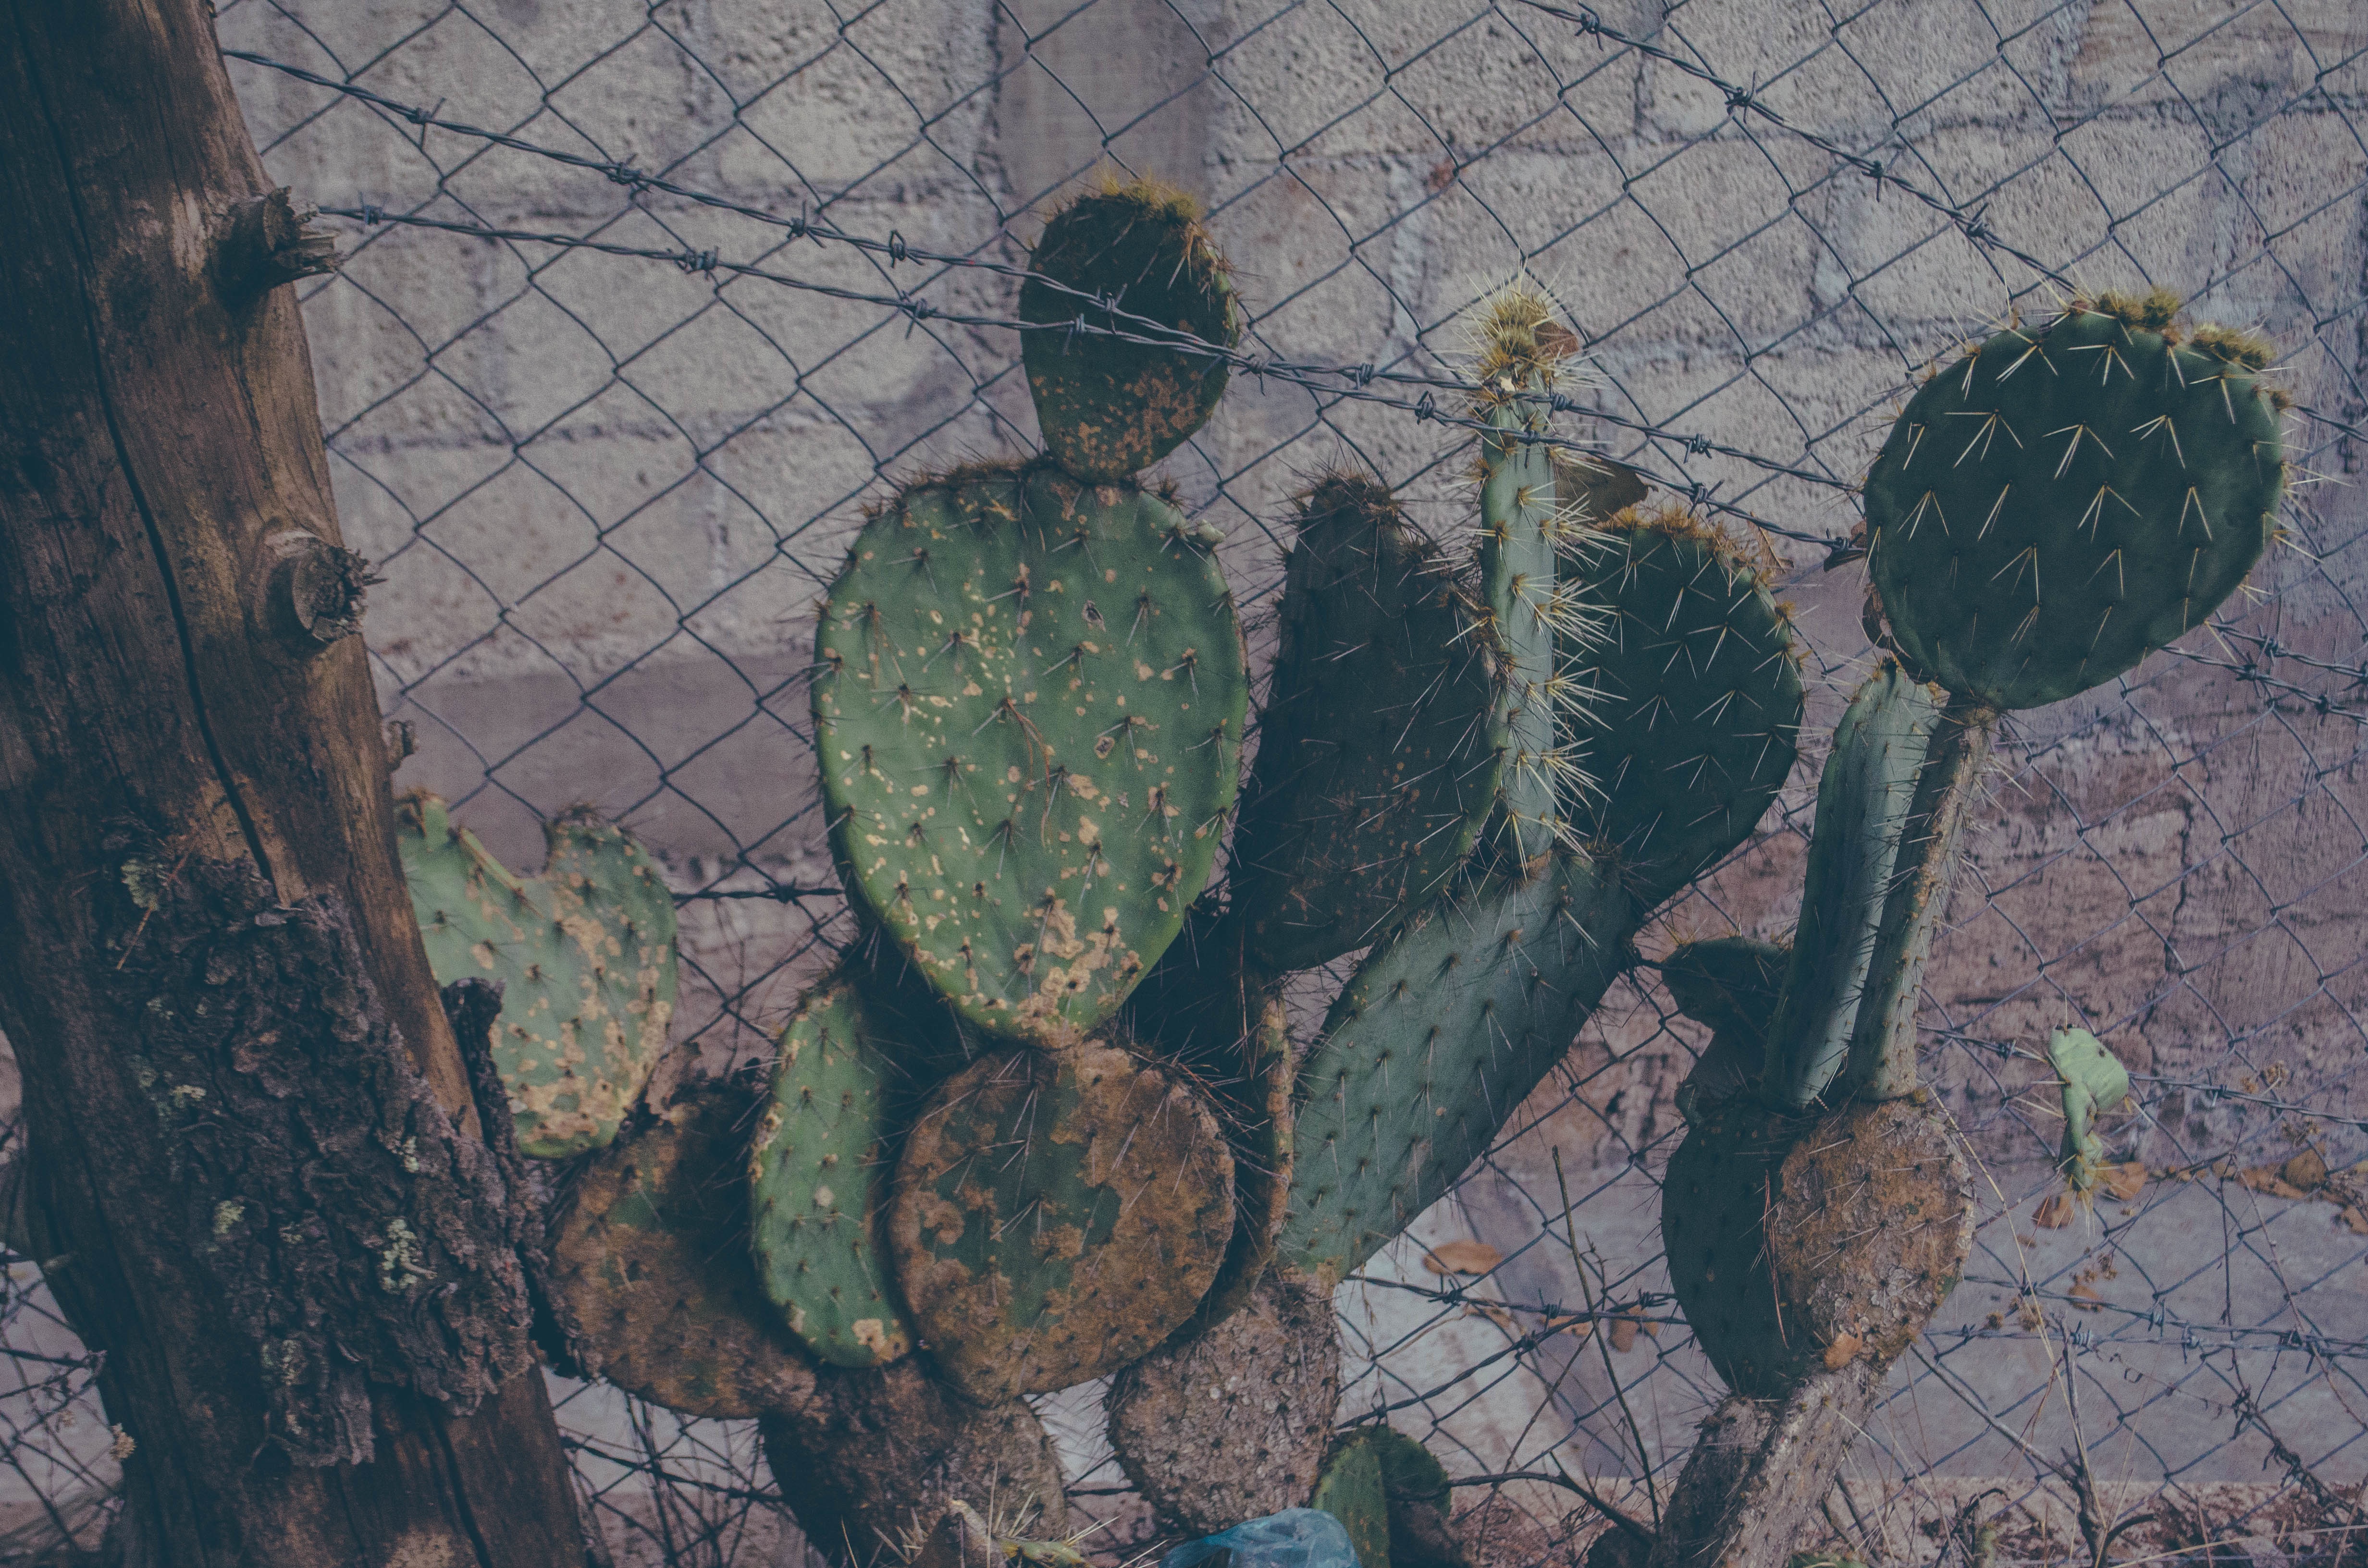
cactus, plant, leaf, flower, green, botany, flora, flowering plant, plant stem, land plant